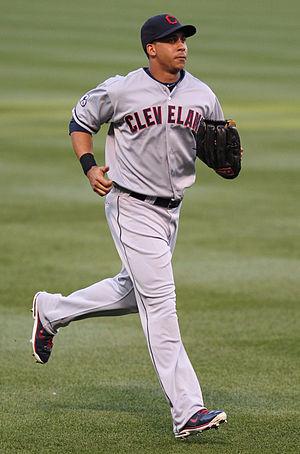
Michael Charles Brantley est un voltigeur des Indians de Cleveland de la Ligue majeure de baseball.
La saison 2014 des Indians de Cleveland est la 114ᵉ saison en Ligue majeure de baseball pour cette équipe.